HMS General Craufurd

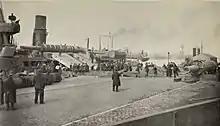
One of the second batch of 12-inch guns being unloaded in July; note the wooden jacket around the middle of the barrel

In August the monitor began trials to develop procedures for engaging targets at night while using a gyroscope hooked up to her fire-control system to help maintain the turret on the target while manoeuvring. She fired 38 round at Middlekerk on 16 August as part of these trials. Four days later a Short Type 184 floatplane was hoisted aboard to spot the ship's shells and transmit corrections; low cloud cover that prevented the observer aboard the aircraft from seeing any targets. This infuriated Bacon and he prohibited Commander Edward Altham from conducting any more experiments. To add insult to injury, Bacon limited "General Craufurd"s participation in the diversionary bombardment conducted in support of the Battle of the Somme in early September to only seven rounds spread over the seven days of the operation. This was the last bombardment of 1916 as the monitors reverted to their role of supporting the Dover Barrage and patrolling between Calais and The Downs.